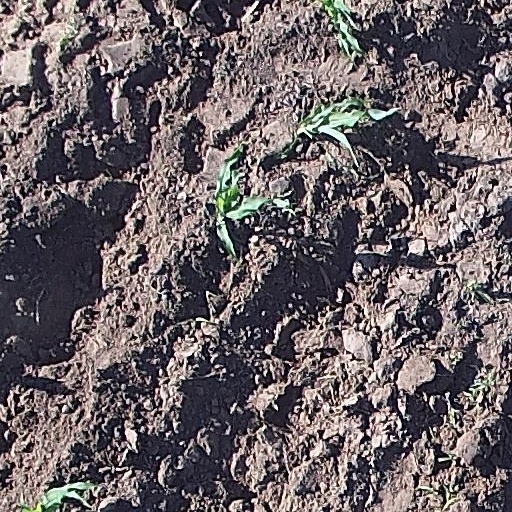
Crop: maize; corn